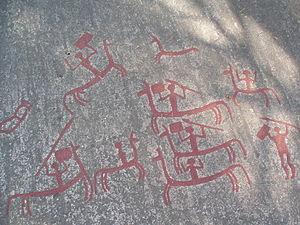
La domestication d'une espèce, animale ou végétale, est l'acquisition, la perte ou le développement de caractères morphologiques, physiologiques ou comportementaux nouveaux et héréditaires, résultant d’une interaction prolongée, d'un contrôle voire d'une sélection délibérée de la part des communautés humaines. Elle se traduit par une modification plus ou moins profonde du patrimoine génétique de l'espèce, voire la formation d'une espèce génétiquement disjointe.